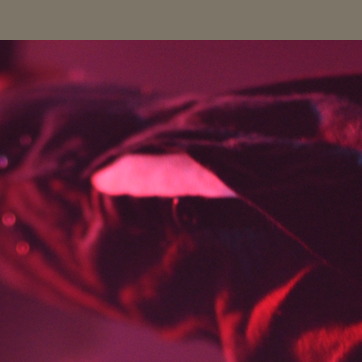
Material: skin